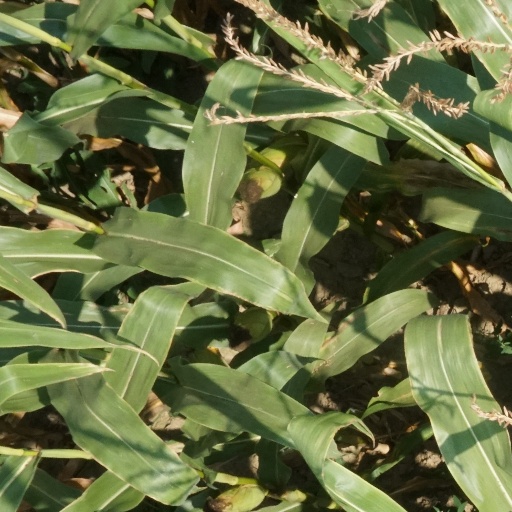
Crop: maize; corn